George Collins Love House

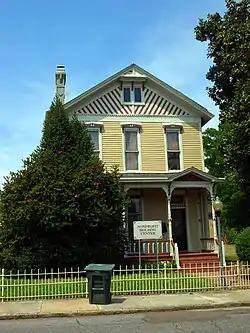
The George Collins Love House in 2017

The George Collins Love House is a historic house in Memphis, Tennessee. It was built for its namesake, the interim mayor of Memphis in 1915–1916. It is listed on the National Register of Historic Places.